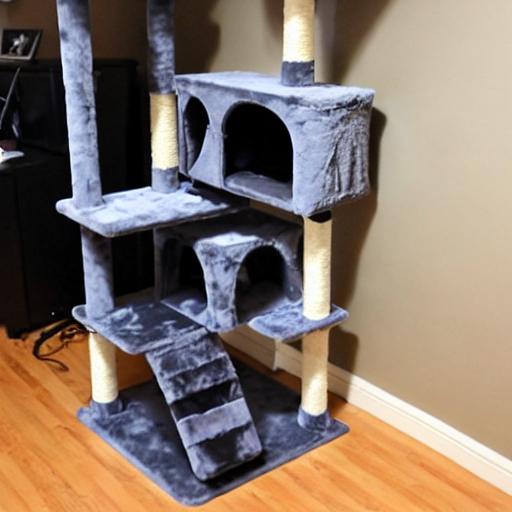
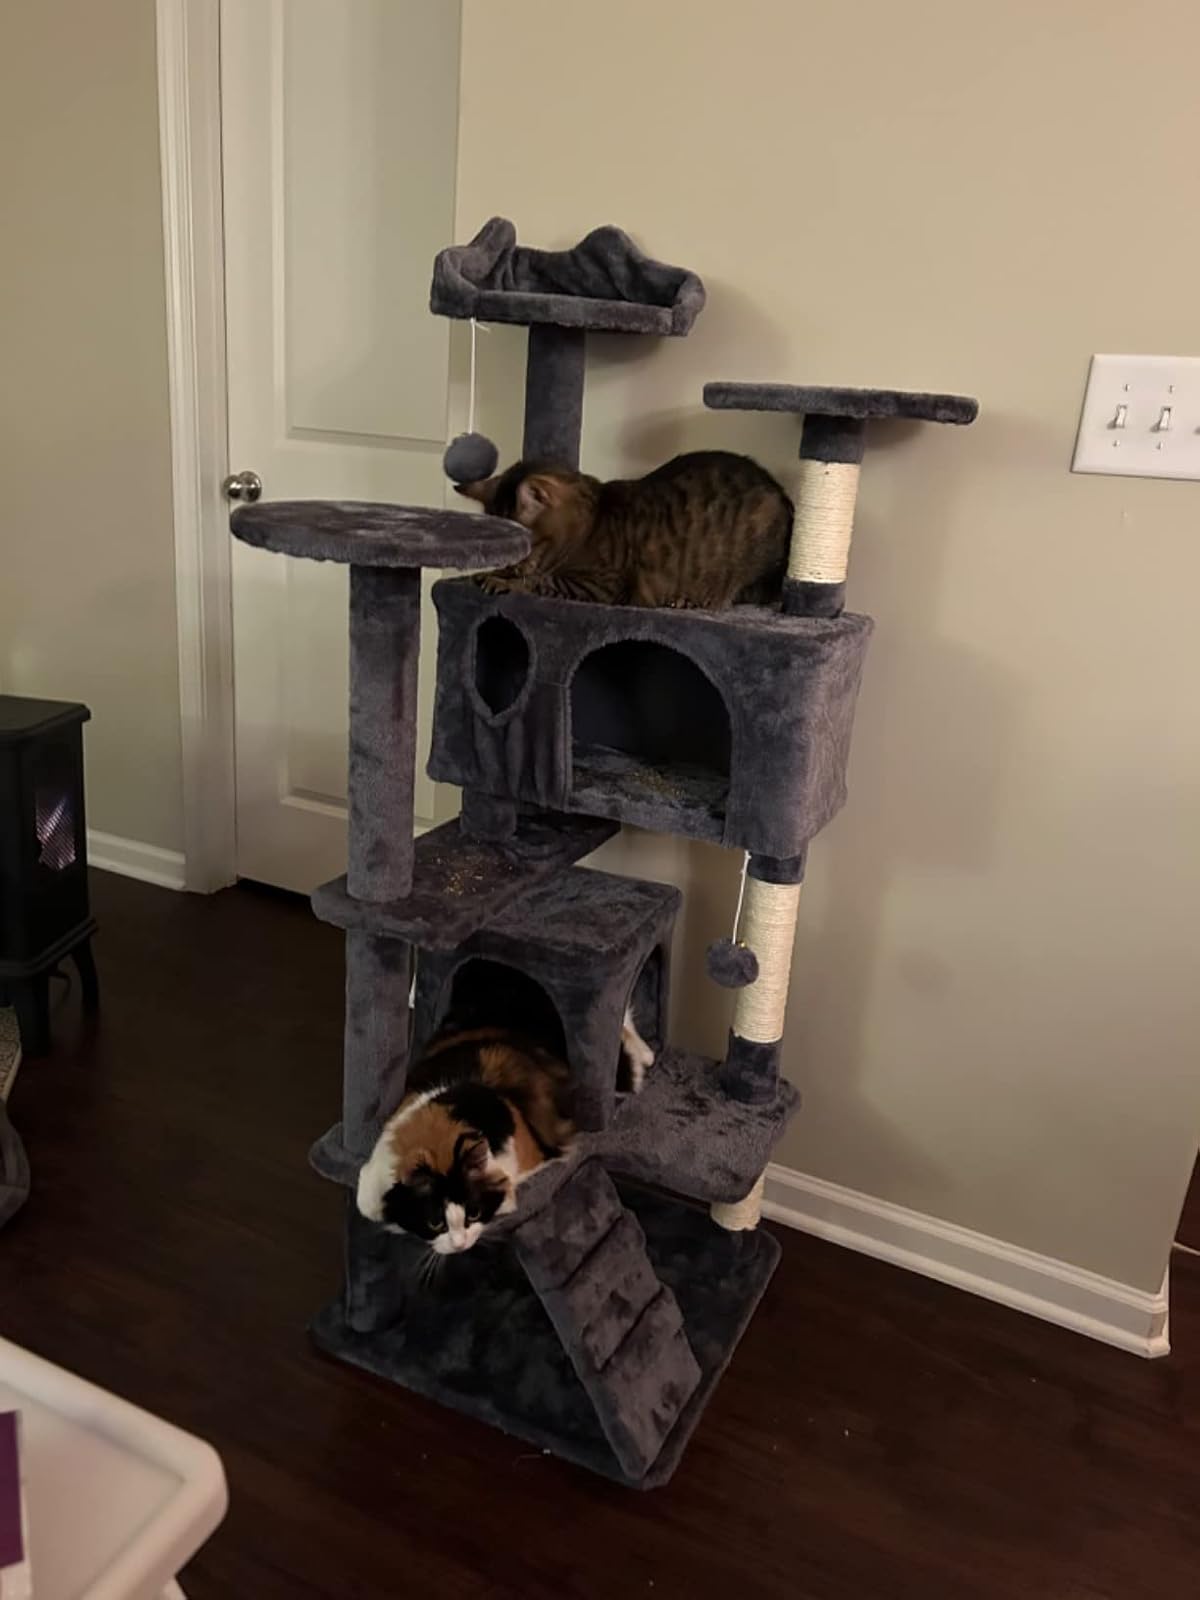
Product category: items_cat tree
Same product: no